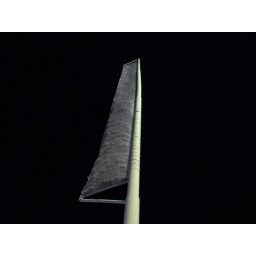
Left field foul pole at Dodger's Stadium. Note the baseball dents. Lots of history engraved in braille here.